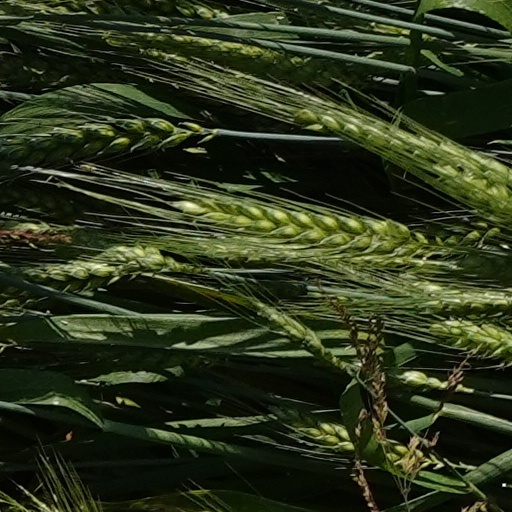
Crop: wheat